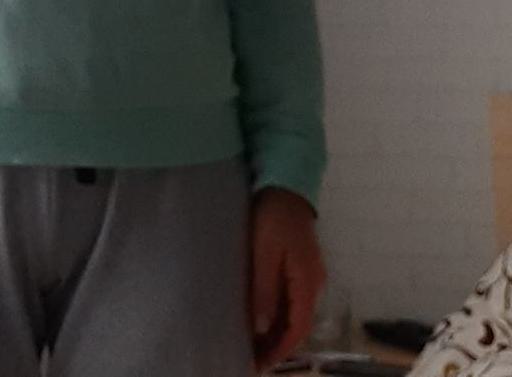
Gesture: no_gesture